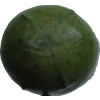
Label: green_avocado